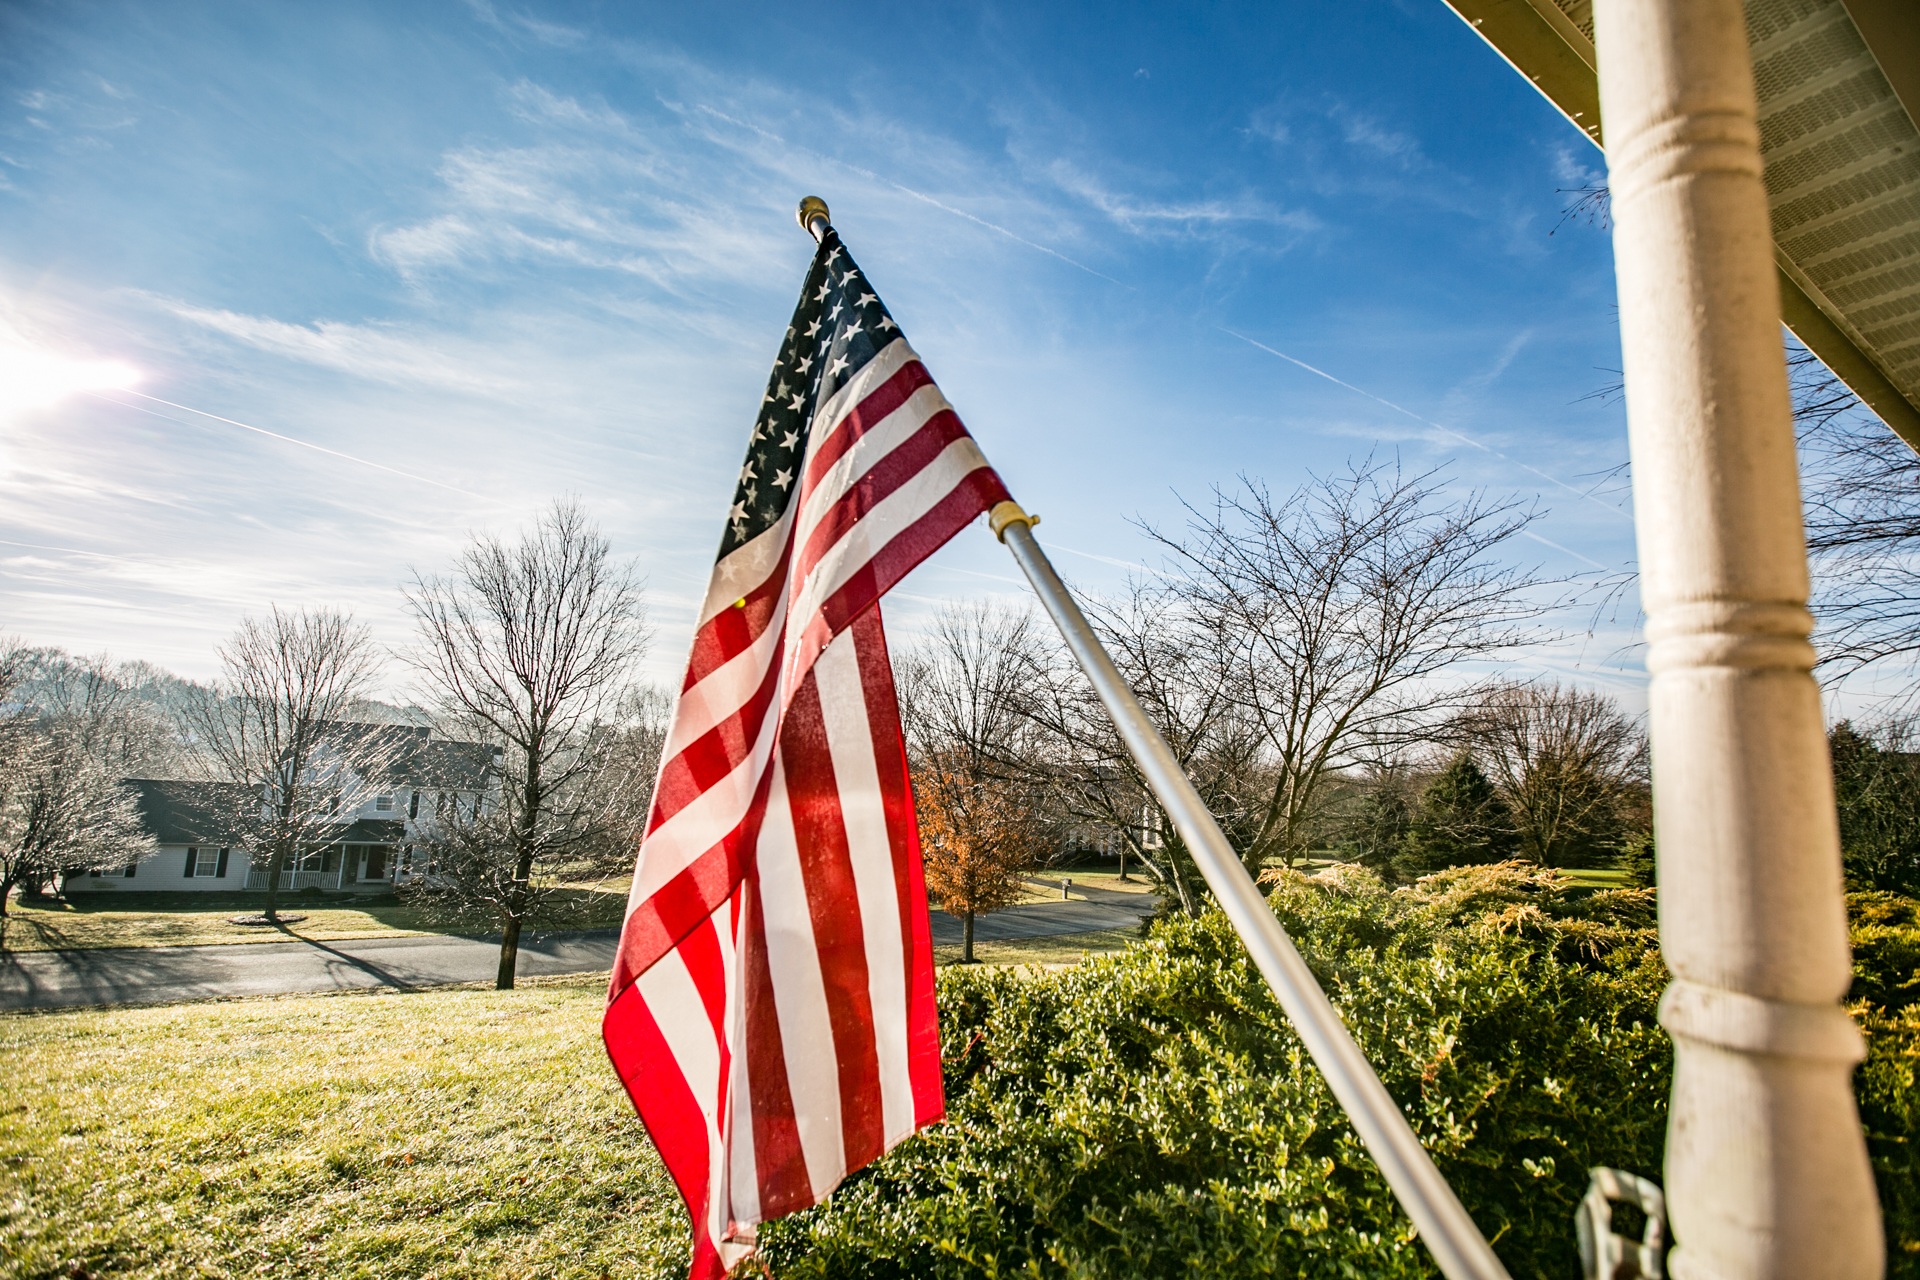
wind, banner, flag, usa, america, american flag, freedom, stars and stripes, patriotism, national, memorial, patriot, stripes, liberty, independence, patriotic, flag of the united states